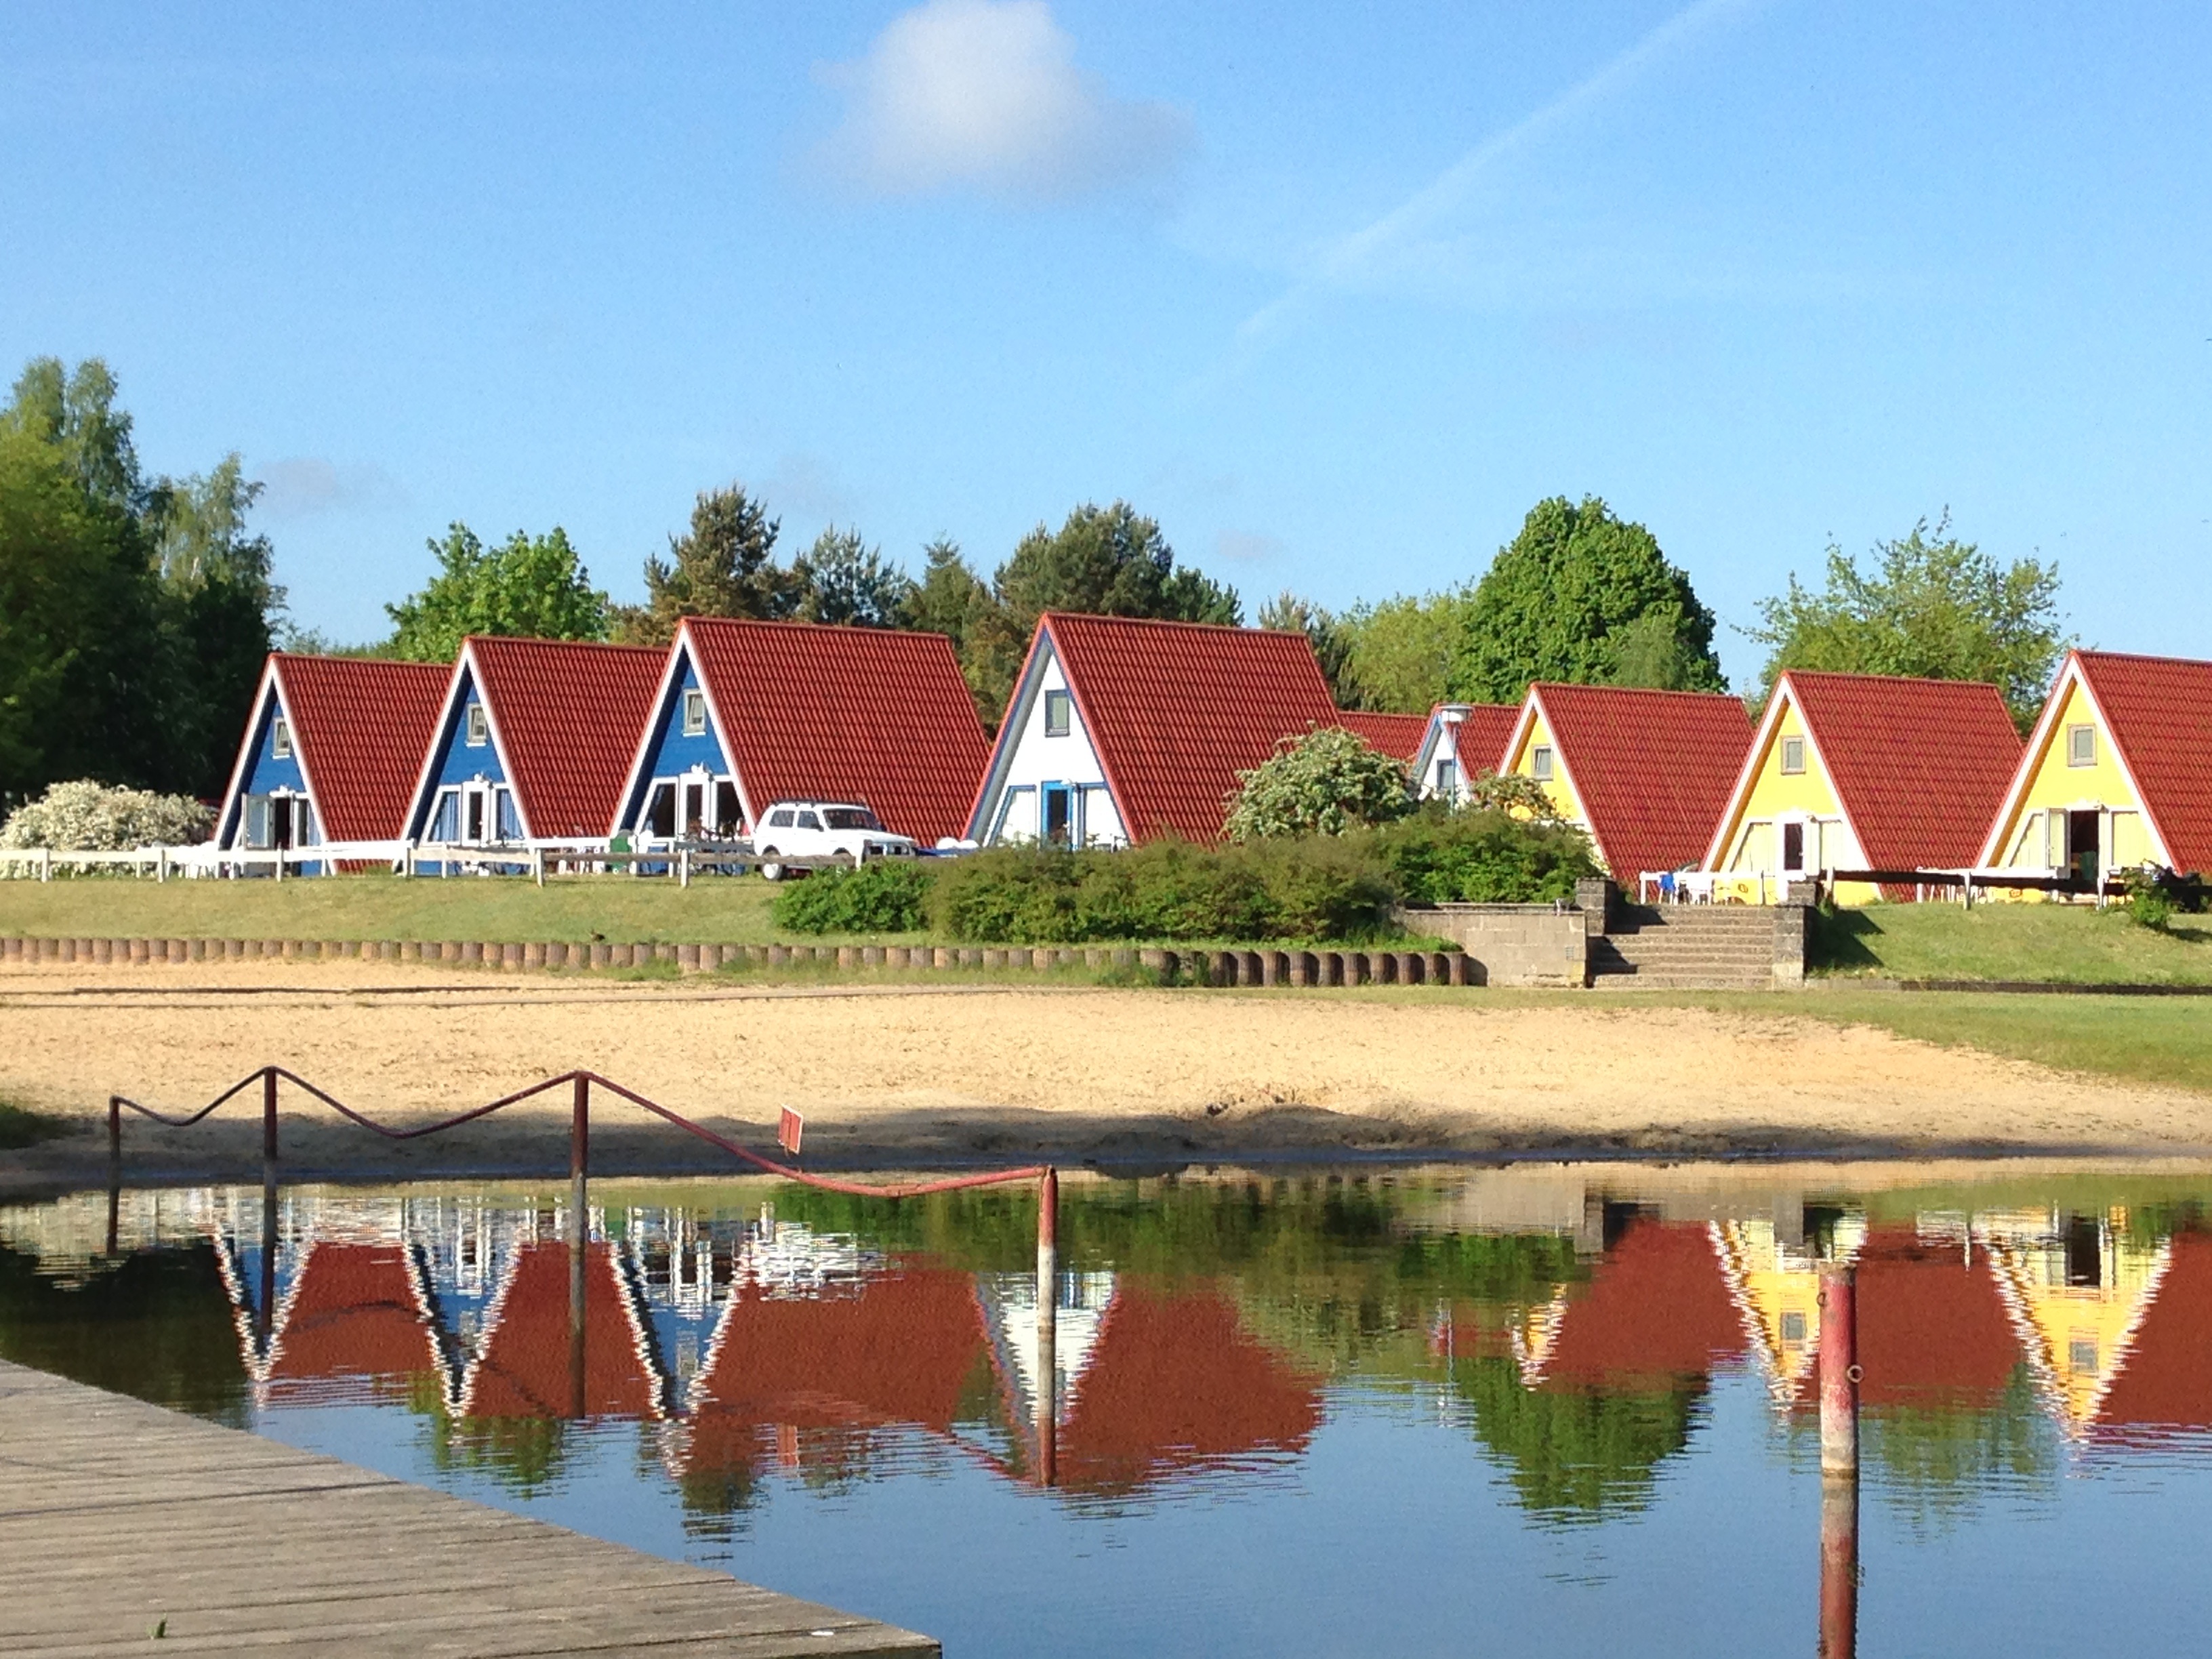
water, structure, sunlight, lake, pond, reflection, holiday, blue, stadium, reflections, mirroring, water surface, sport venue